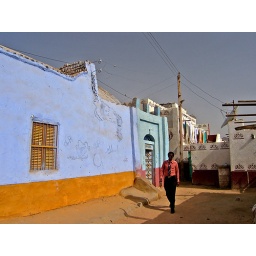
Going to work, early in the morning, on the way to the boat to Aswan. Village in the west bank of the river Nile.